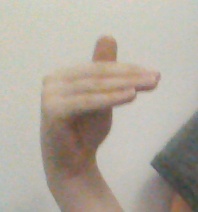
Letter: khaa